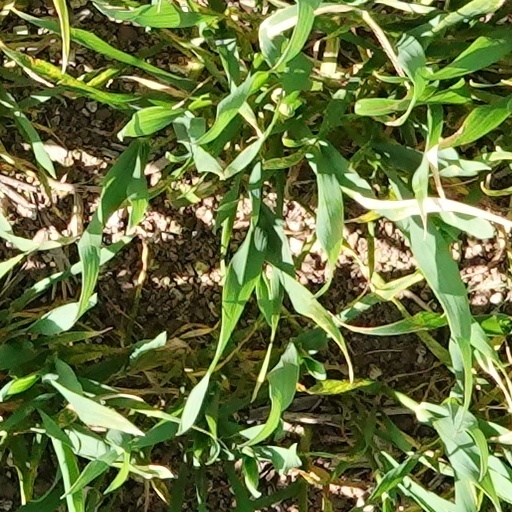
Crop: wheat